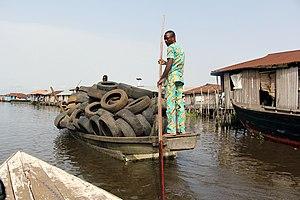
Un marchand est un agent économique qui s'occupe de la revente de marchandises. Ce terme peut s'opposer — a priori — à la notion de producteur. Pourtant rien ne s'oppose à ce le marchand soit le producteur.